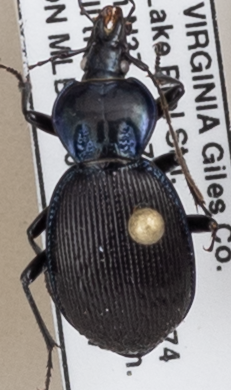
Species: Sphaeroderus stenostomus lecontei
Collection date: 2018-07-17
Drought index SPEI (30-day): -0.508
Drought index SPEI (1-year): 0.348
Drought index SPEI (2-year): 0.32